Jack Earl (Australian sailor)

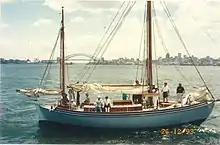
The 'Kathleen' on Sydney Harbour, Boxing Day, 1993

Prior to World War II Jack Earl and Kathleen spent six years designing and building the ketch 'Kathleen Gillett'. 'Kathleen' was a 43’ gaff rigged ketch based on designs by renowned Norwegian naval architect Colin Archer. She was built at Gladesville, Sydney by Charlie Larsen in 1939, and moored in both Mosman and Rushcutters Bays during World War II. 'Kathleen' was used for coastal sea patrols during this period.